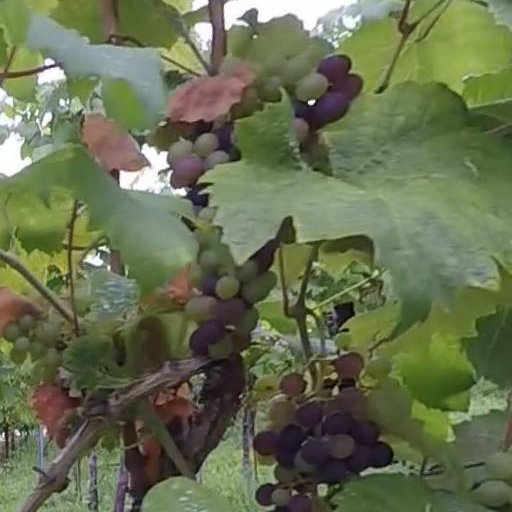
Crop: grape